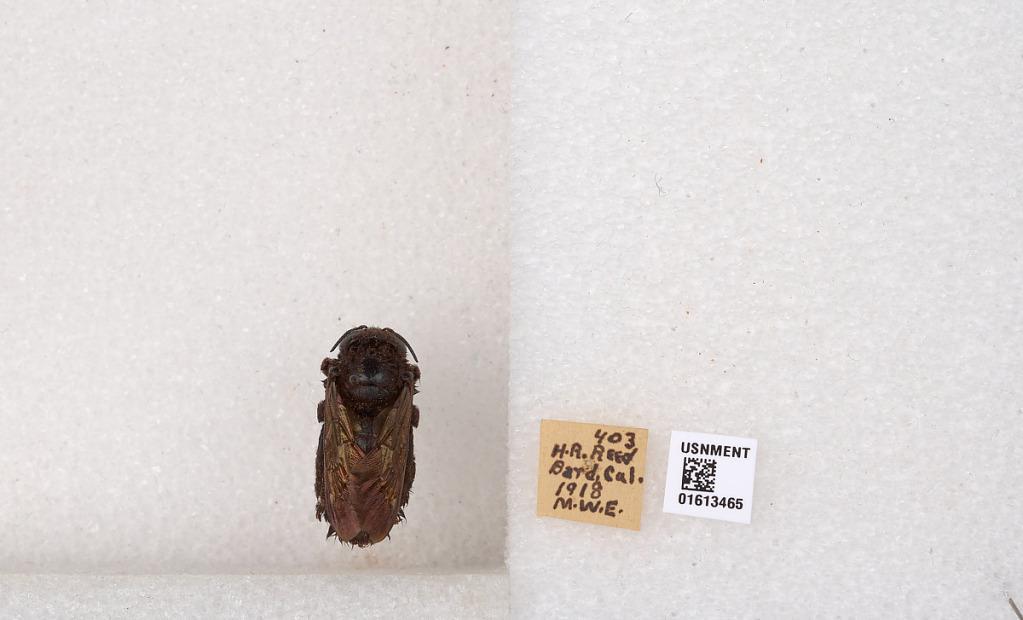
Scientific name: Xylocopa (Neoxylocopa) varipuncta Patton
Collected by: H. Reed
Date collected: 1918-1-1
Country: United States
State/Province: California
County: Imperial
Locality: Bard
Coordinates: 32.7892, -114.556